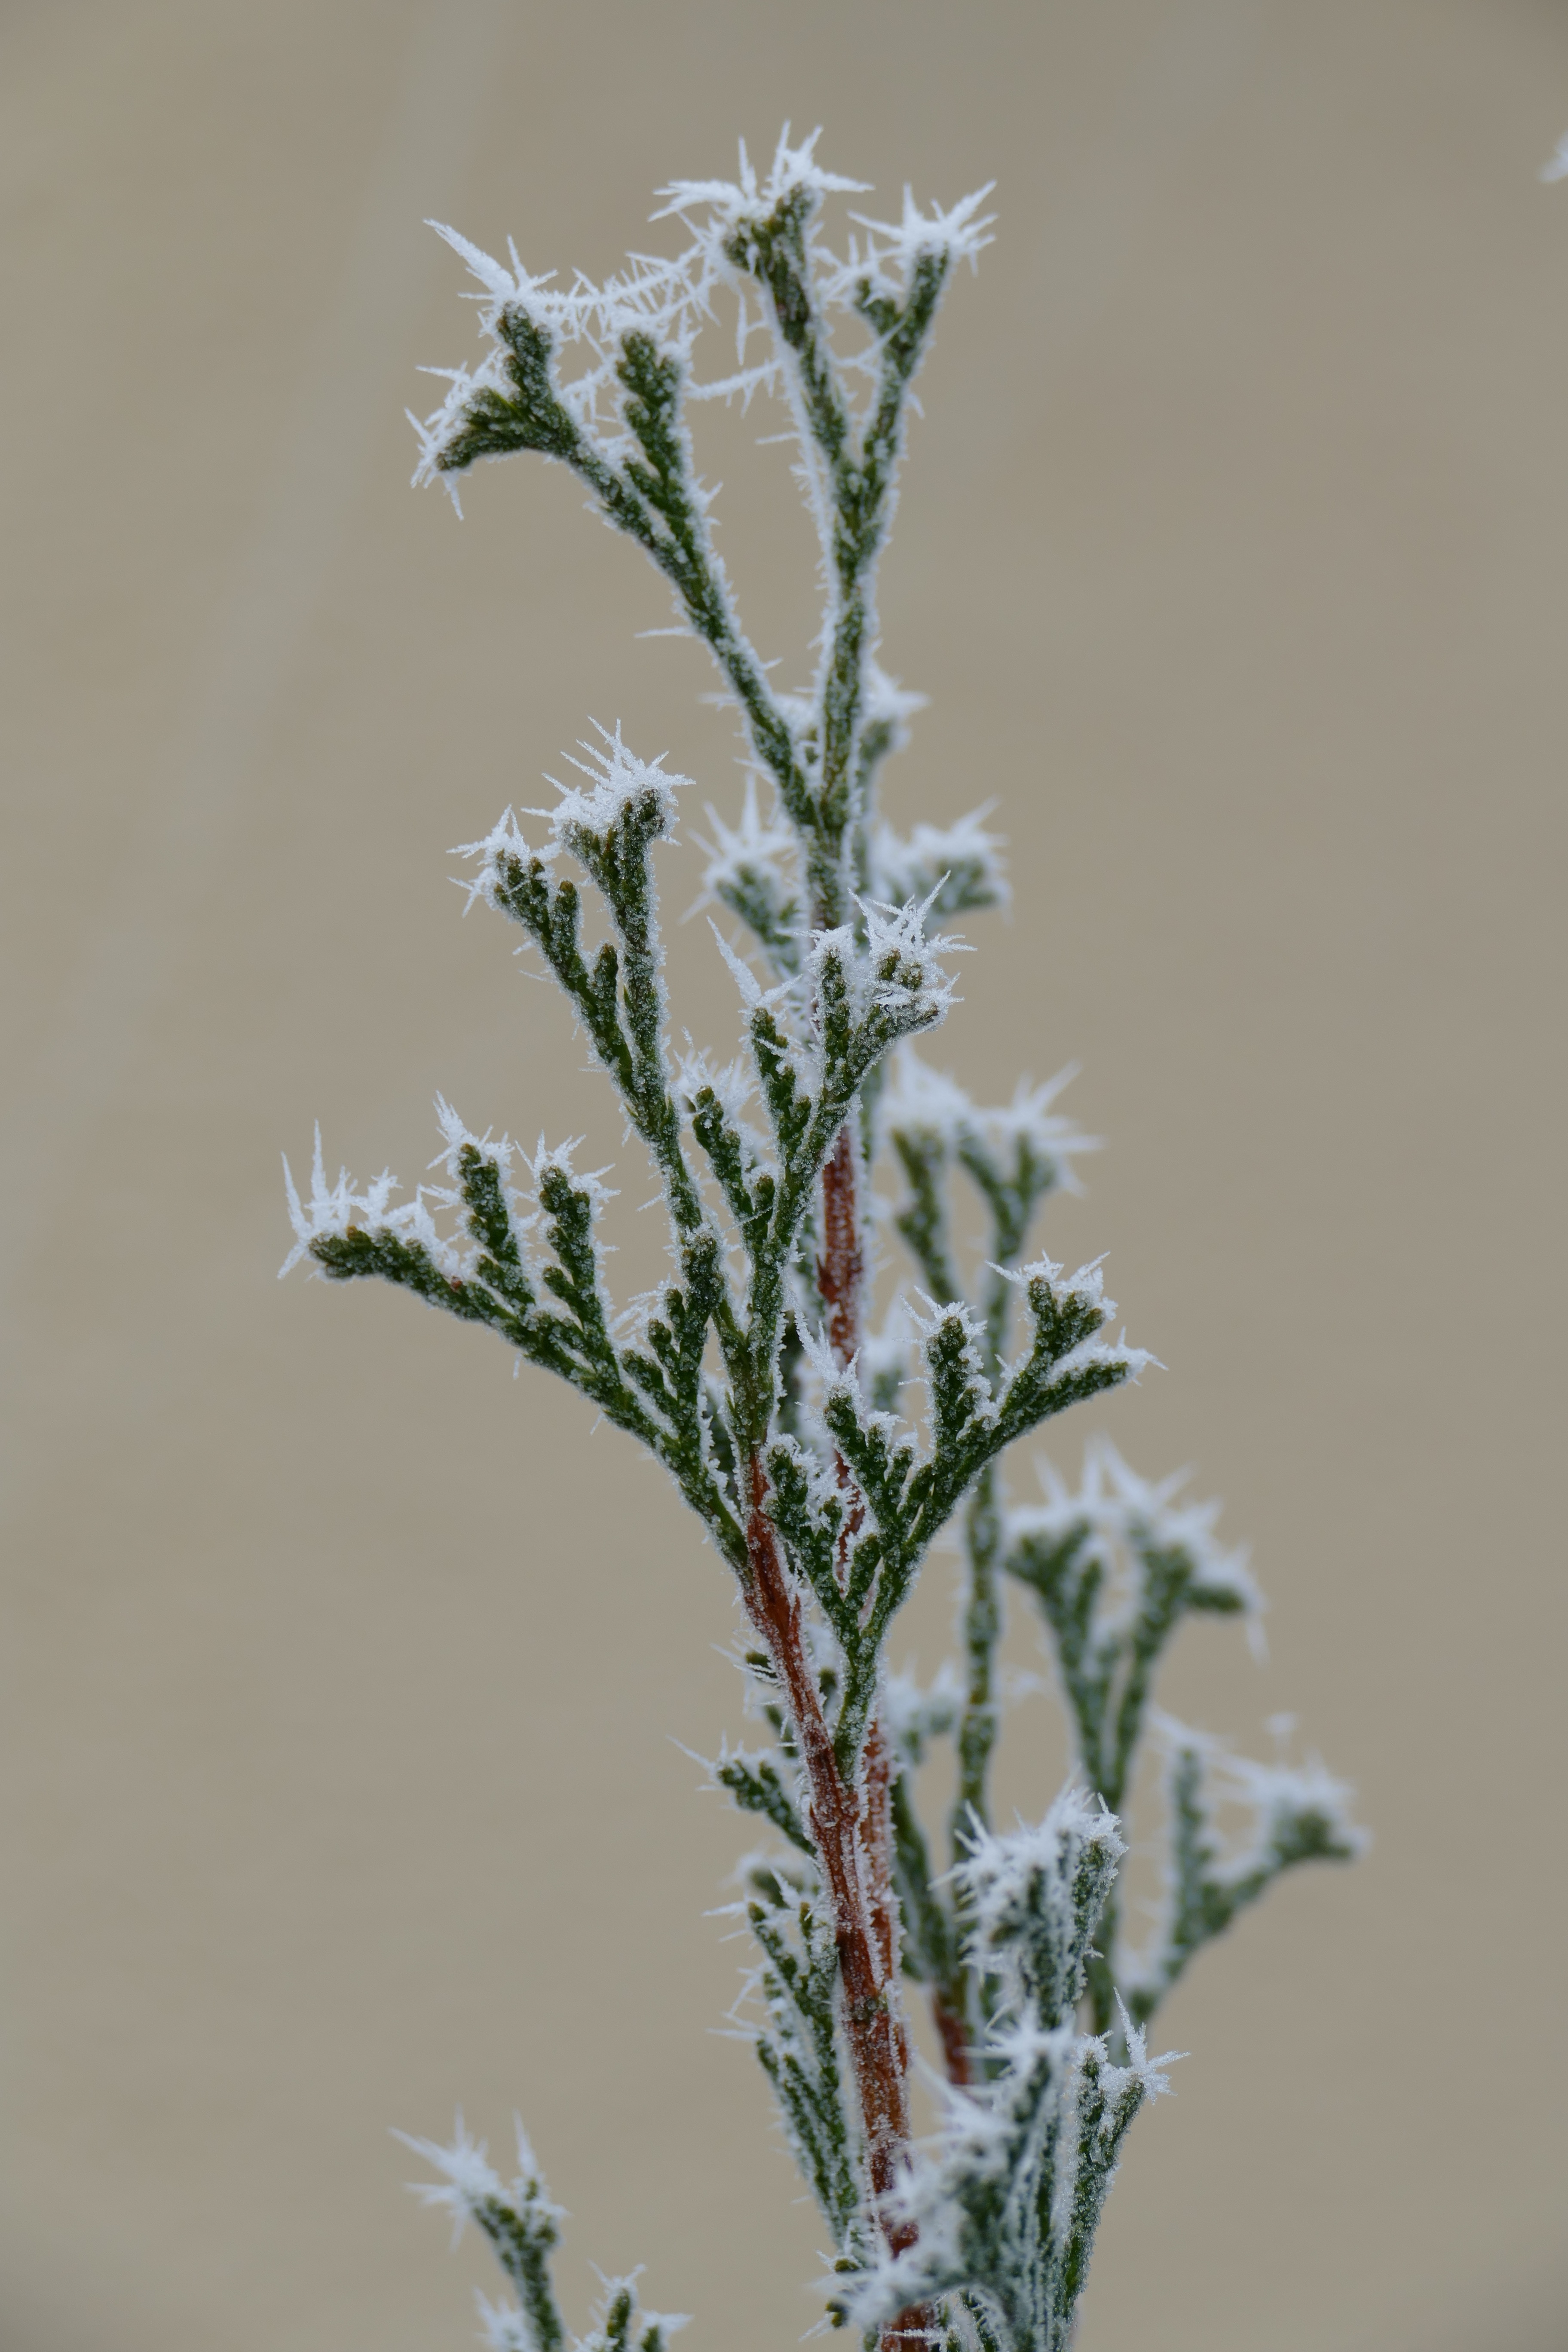
tree, nature, branch, cold, winter, plant, leaf, flower, frost, ice, herb, botany, frozen, flora, twig, wildflower, leaves, shrub, wintry, hoarfrost, macro photography, flowering plant, daisy family, grass family, plant stem, land plant